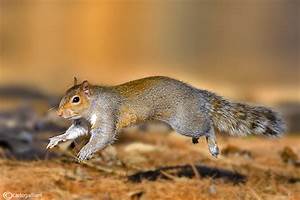
Label: squirrel